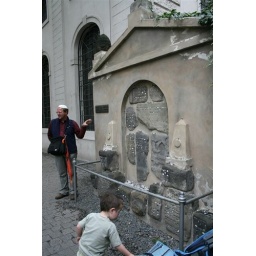
Guide showing very ancient stones that were built into wall in order to preserve them.